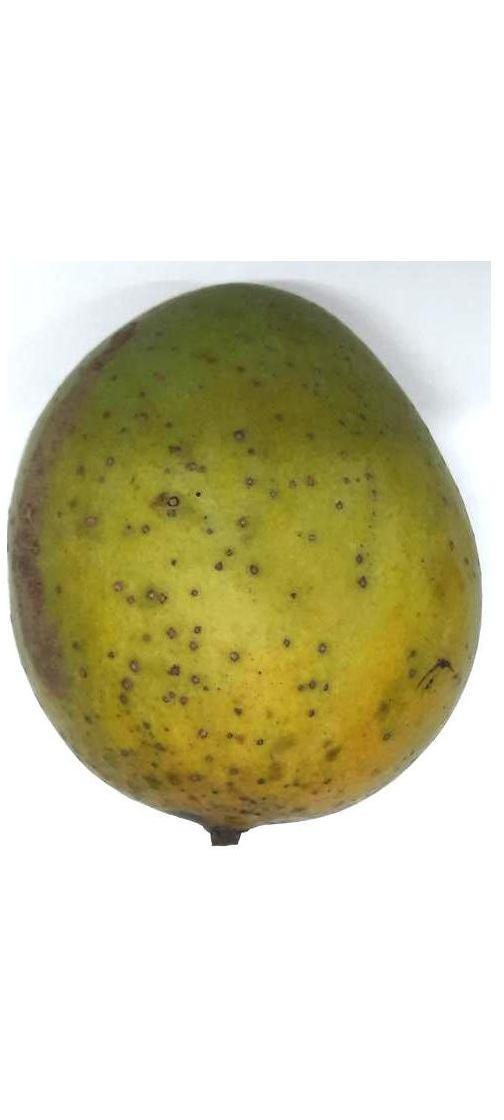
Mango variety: Langra